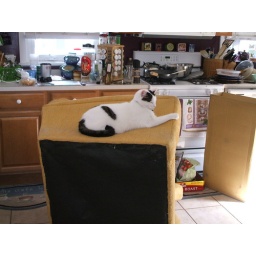
on the chair upturned on its side in the middle of the kitchen on its way out of the house to the garage....